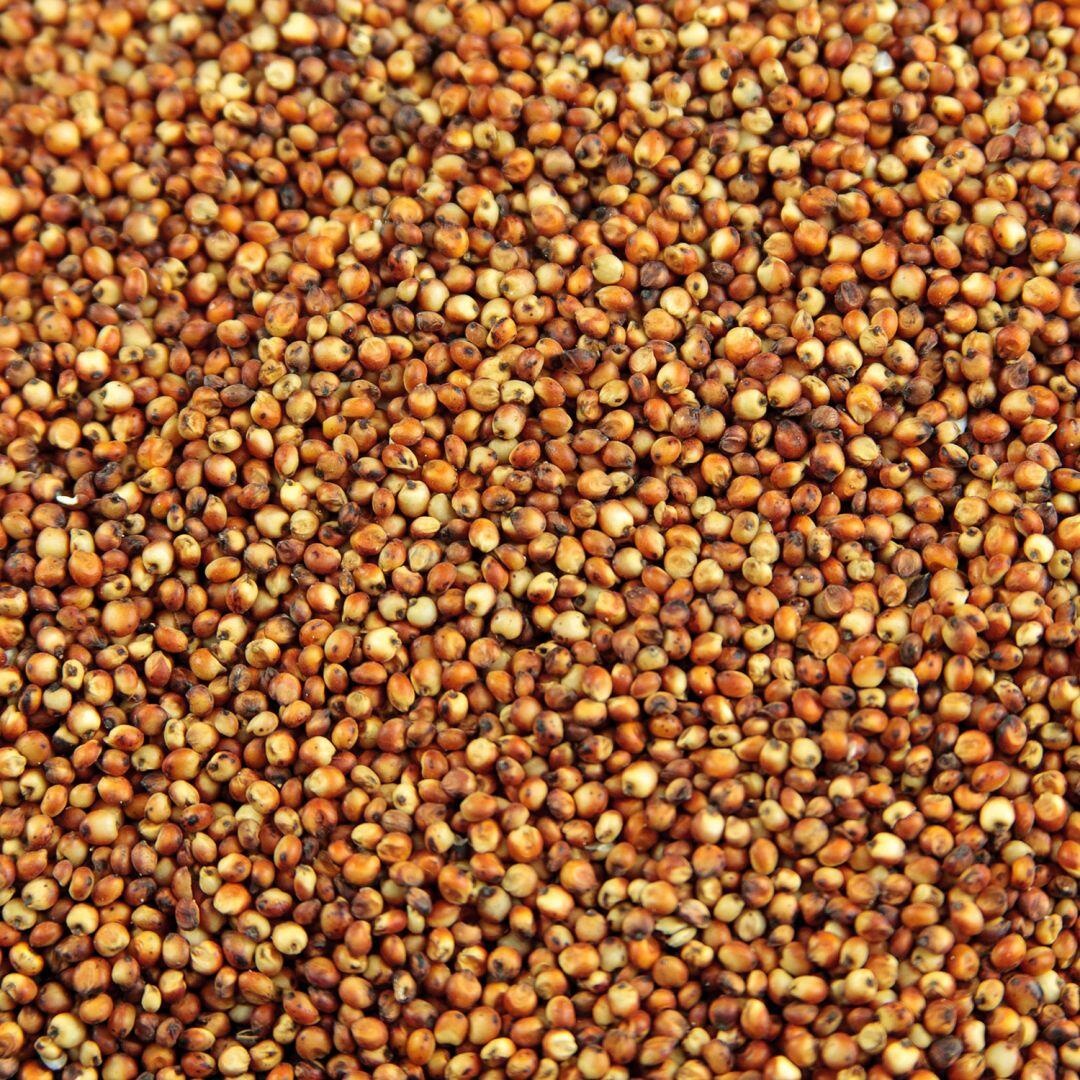
MILO - SORGO 50lbs
SORGO 50 lbs
Brand: Bushland Ranch Store
Category: Business & Industrial > Agriculture > Animal Husbandry > Livestock Feed > Mixed Herd Feed